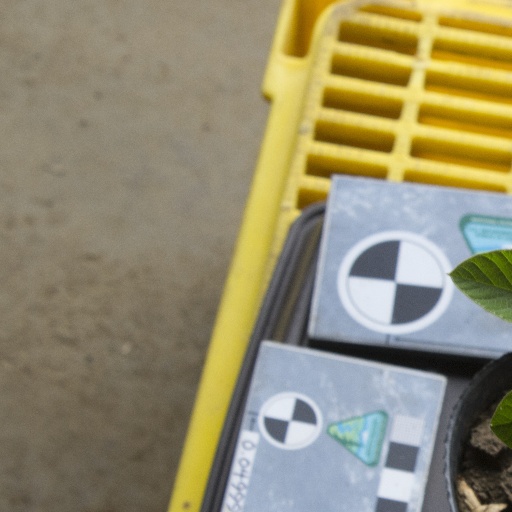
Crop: soybean